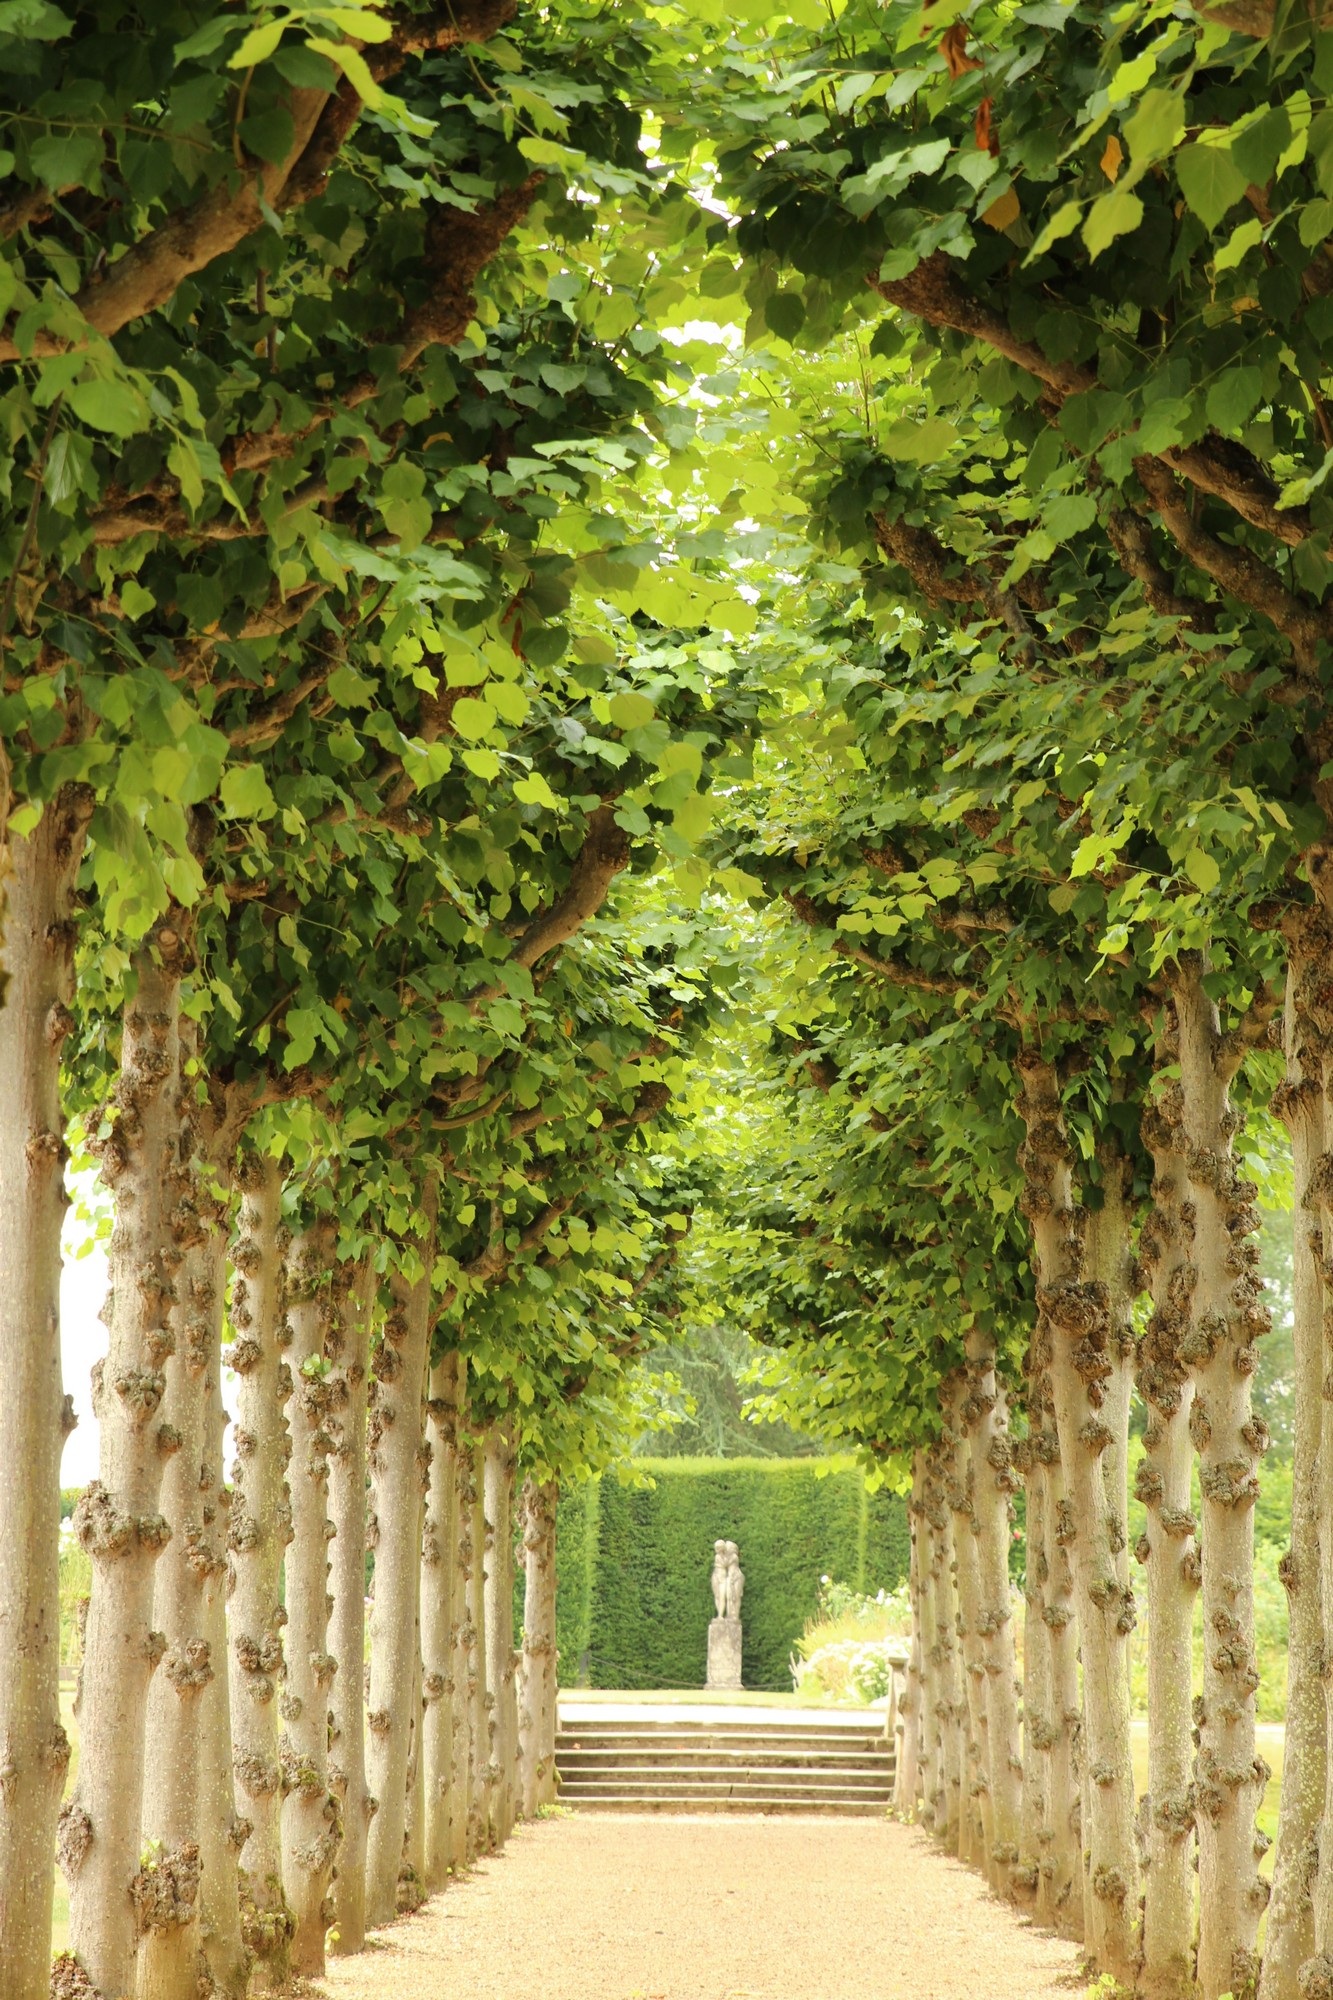
tree, forest, branch, plant, house, sunlight, leaf, flower, trunk, green, autumn, botany, historic, garden, shrub, deciduous, gardens, woodland, flowering plant, knebworth, woody plant, land plant